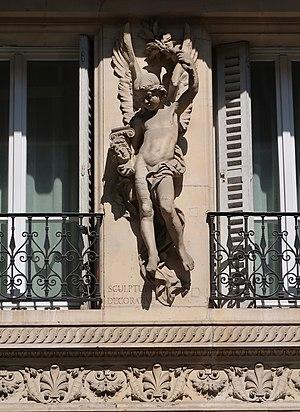
Sculpture 14 rue des Chartreux (Paris, 6e).
La rue des Chartreux est une voie située dans le quartier de l'Odéon du 6ᵉ arrondissement de Paris.